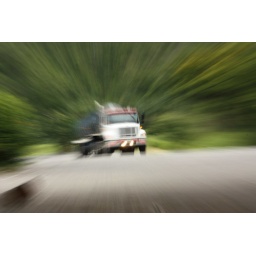
truck climbing up a steep street in Venezuela